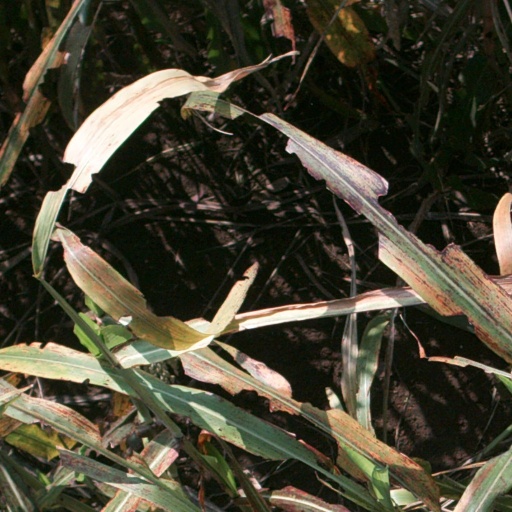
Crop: sorghum